Lăng Cô

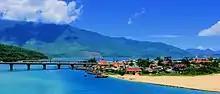
Lang Co Town

Lăng Cô is a township ("thị trấn") in Phú Lộc District, Huế, Bắc Trung Bộ, Việt Nam. It has a well known beach and resort.